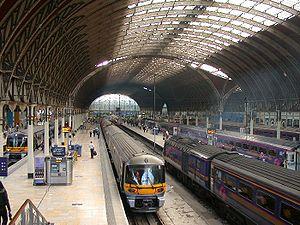
La gare de Paddington est le nom d'une des principales gares du réseau ferroviaire britannique située dans le quartier de Paddington à Londres.
Le réseau ferroviaire de Grande-Bretagne, le principal territoire du Royaume-Uni, est le plus ancien au monde. Le réseau est originellement construit à partir de tronçons épars exploités par de petites compagnies privées. Ces tronçons se développent pendant le boom des chemins de fer des années 1840 et finissent par constituer un réseau national, même s'ils demeurent toujours exploités par des dizaines de compagnies en concurrence. Au cours du XIXᵉ siècle et au début du XXᵉ, celles-ci fusionnent ou sont achetées par des concurrents jusqu'à ce que seulement une poignée de compagnies plus importantes subsistent. Le réseau tout entier est placé sous le contrôle du gouvernement pendant la Première Guerre mondiale, ce qui révèle un certain nombre d'avantages du regroupement et de la planification. Cependant, le gouvernement résiste à l'appel de la nationalisation du réseau. En 1923, presque toutes les compagnies restantes sont regroupées dans ce que l'on appelle alors « The Big Four » : la Great Western Railway, la London and North Eastern Railway, la London, Midland and Scottish Railway et la Southern Railway.
Isambard Kingdom Brunel, né à Portsmouth le 9 avril 1806 et mort à Londres le 15 septembre 1859, est un ingénieur britannique. Il est surtout connu pour avoir créé le Great Western Railway, une série de bateaux à vapeurs, de nombreux ponts et des tunnels importants. Ses réalisations ont révolutionné les transports publics et l'ingénierie moderne.